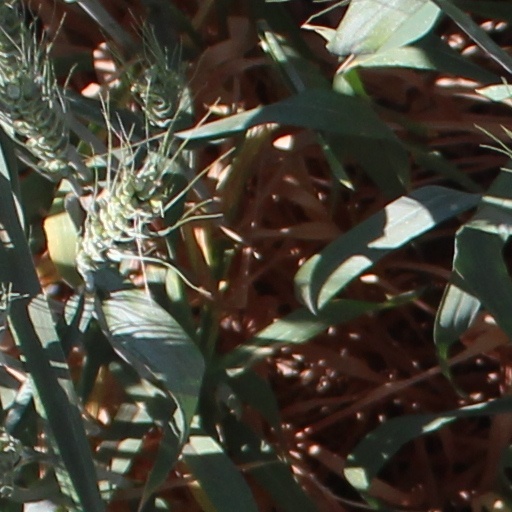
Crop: wheat